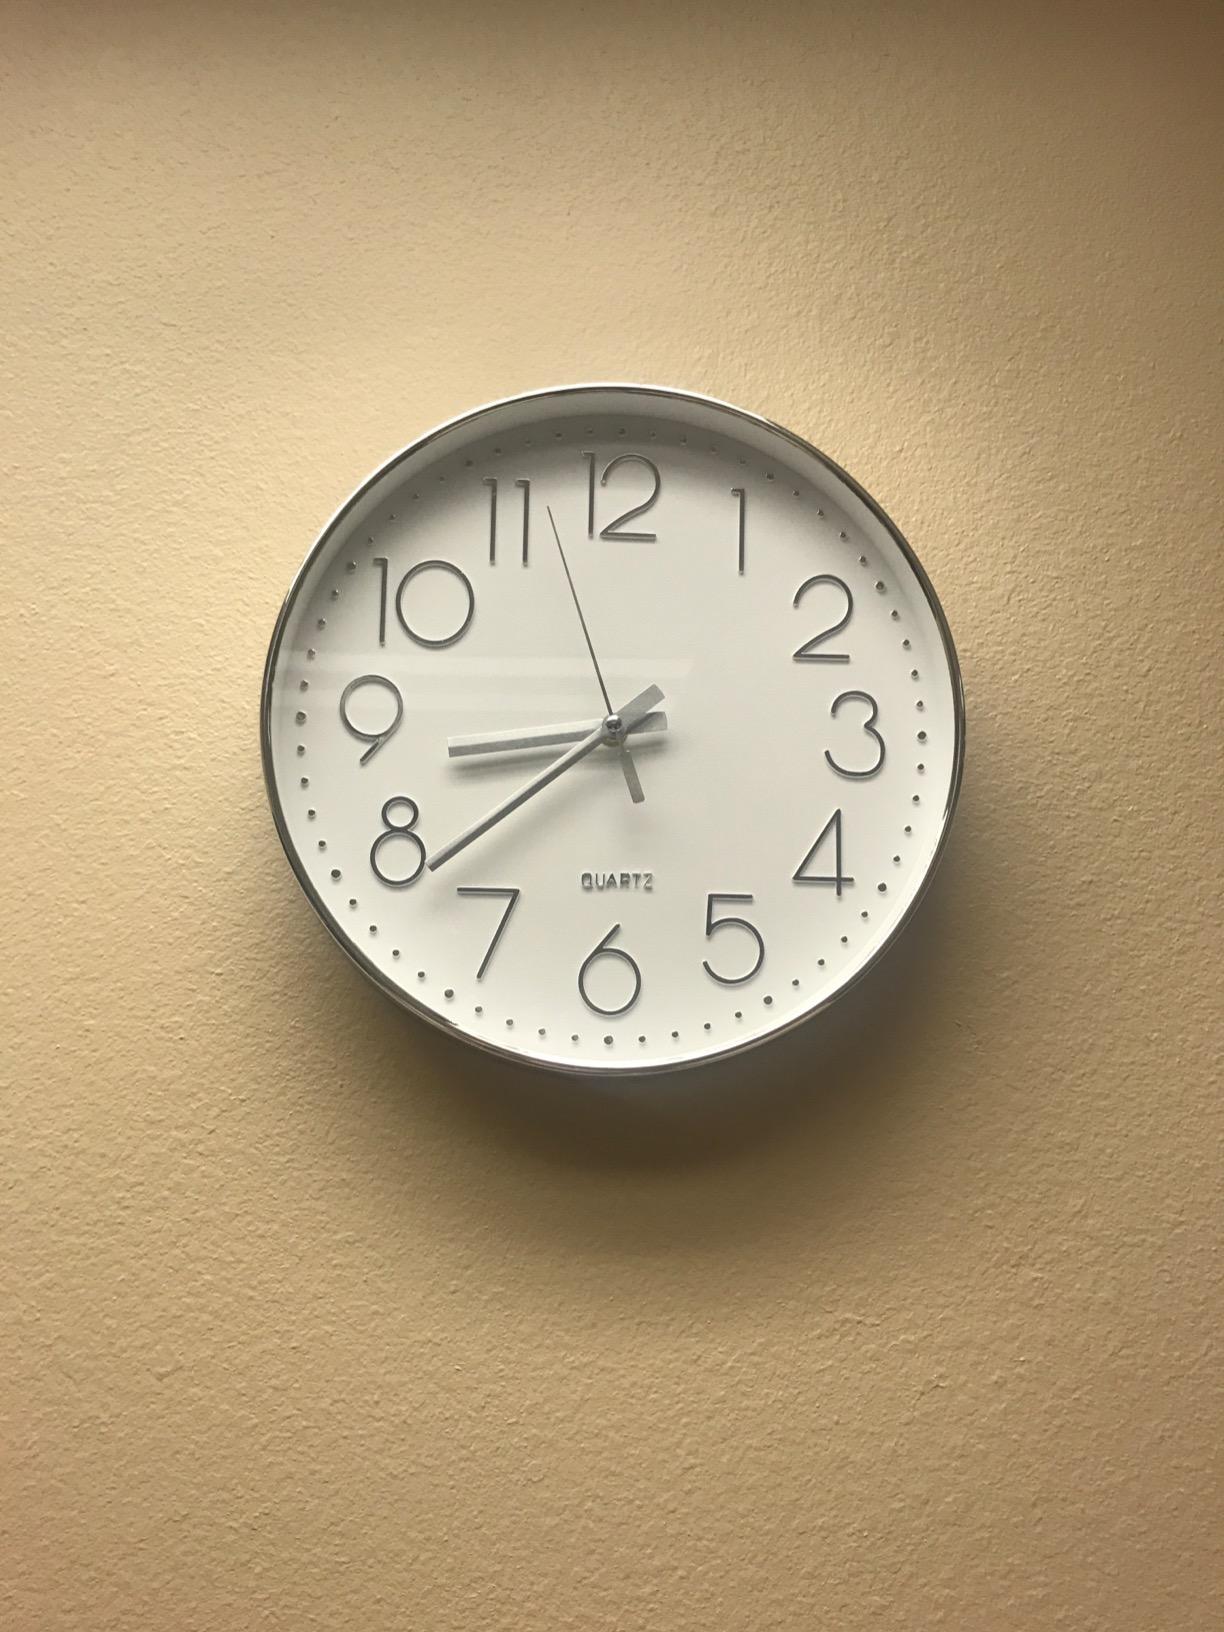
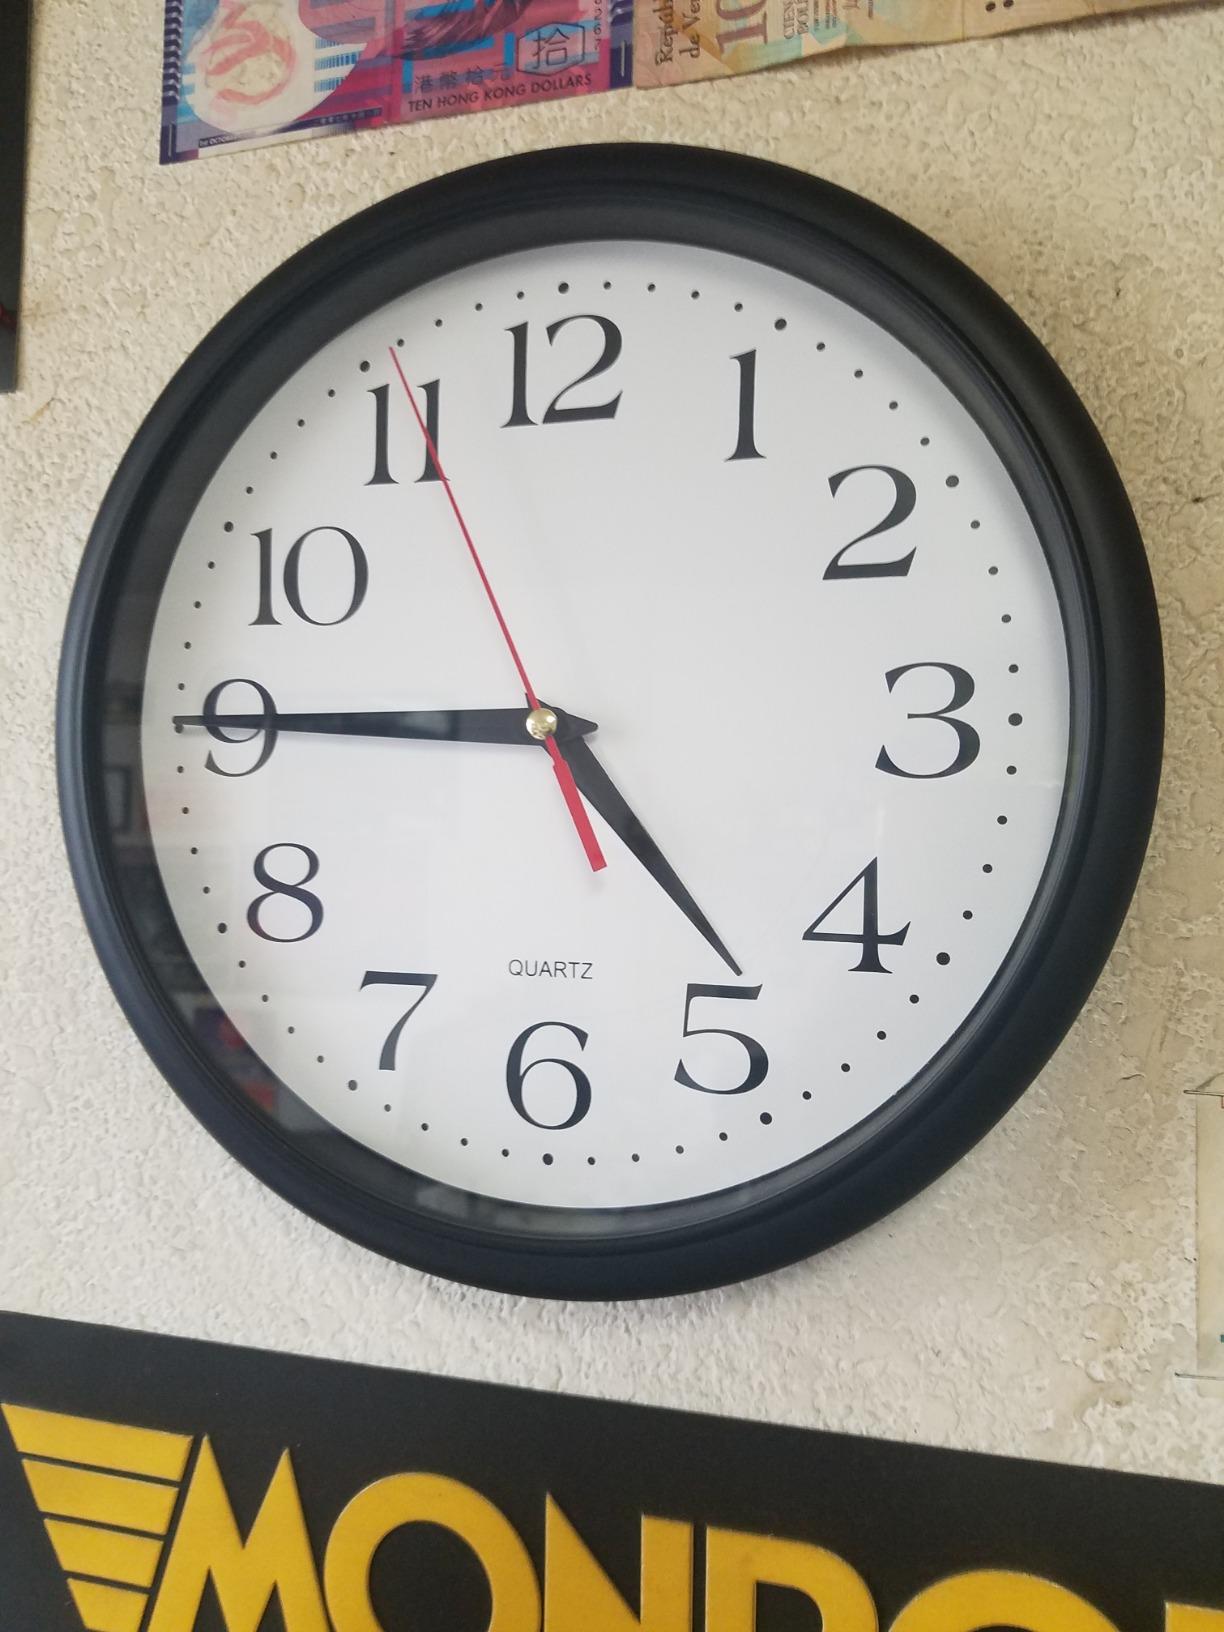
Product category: clock
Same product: no